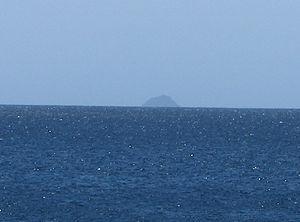
L'Île du Taureau est un îlot inhabité d'origine volcanique faisant partie de l'Archipel des Sulcis, dans la province du Sud-Sardaigne, en Sardaigne.